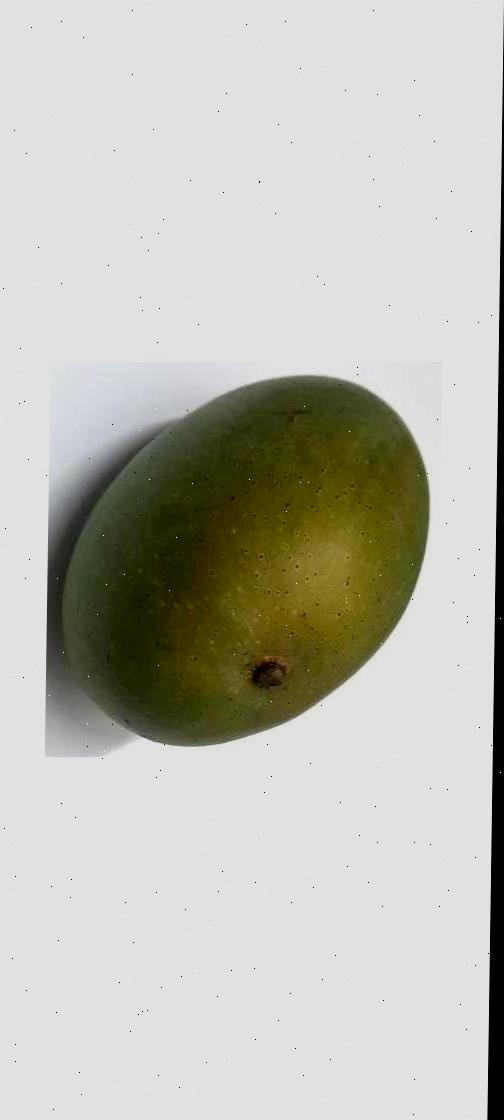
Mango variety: Ashshina Zhinuk